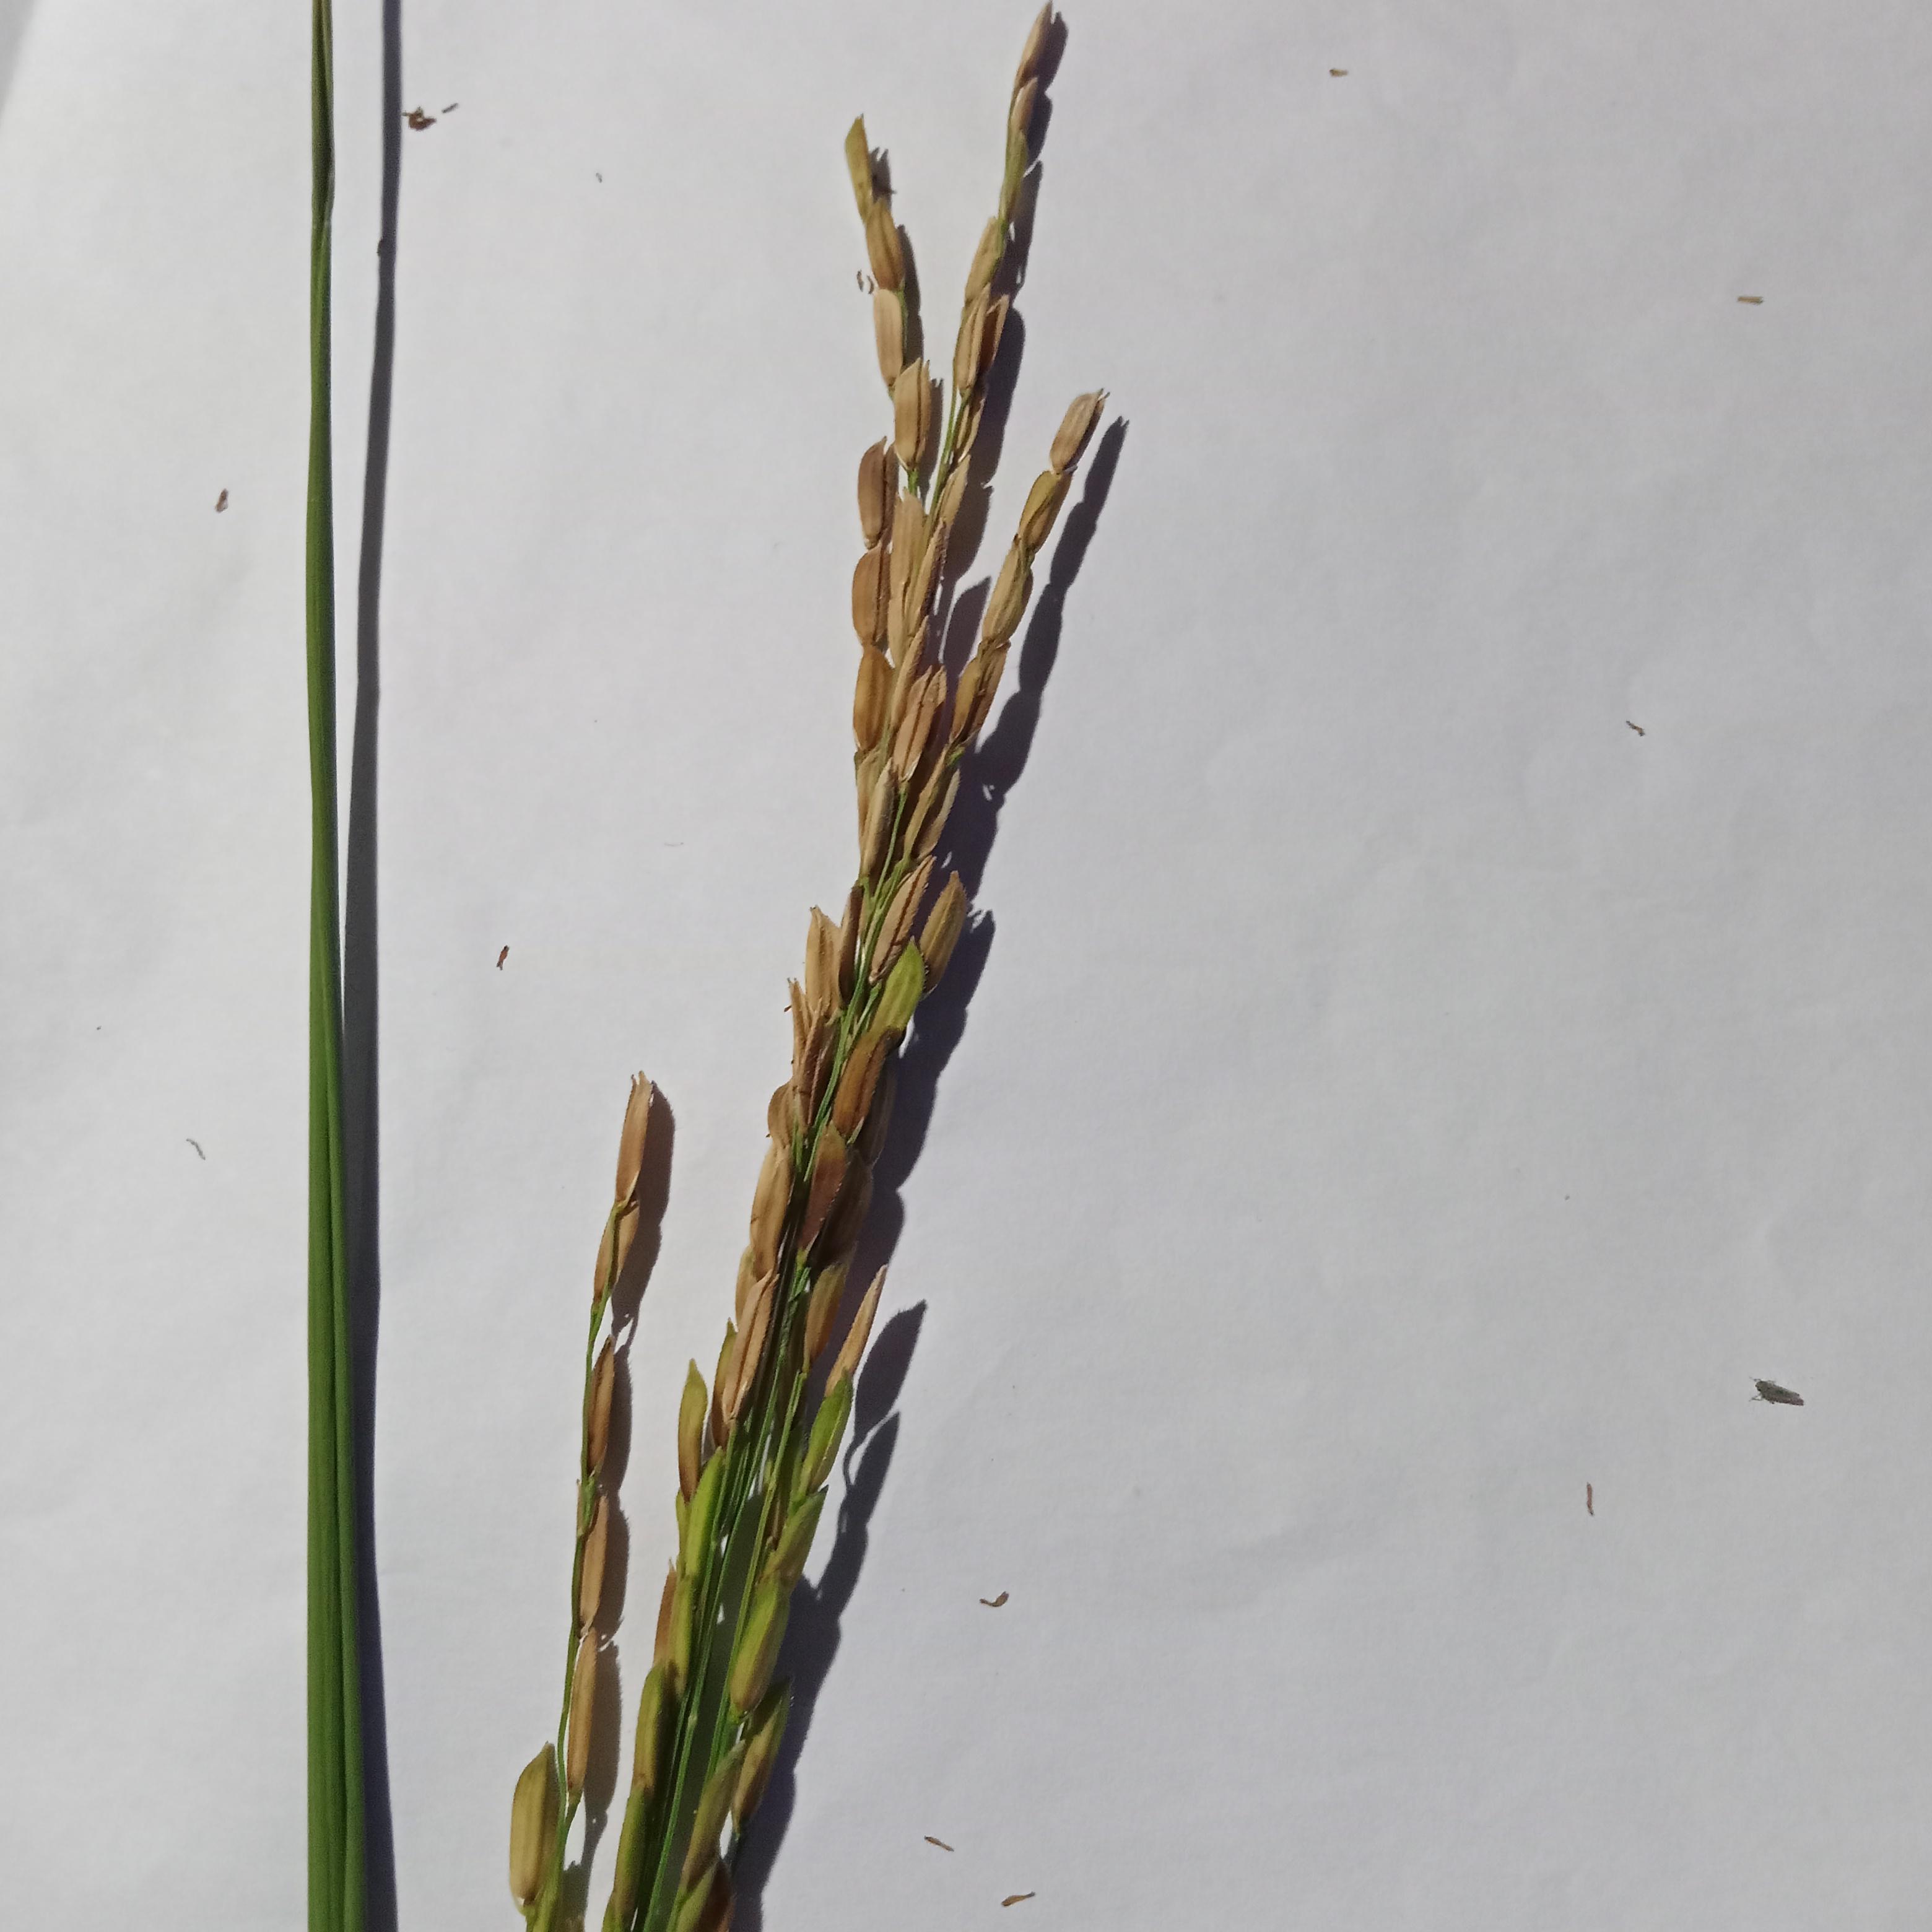
Label: Rice___Neck_Blast